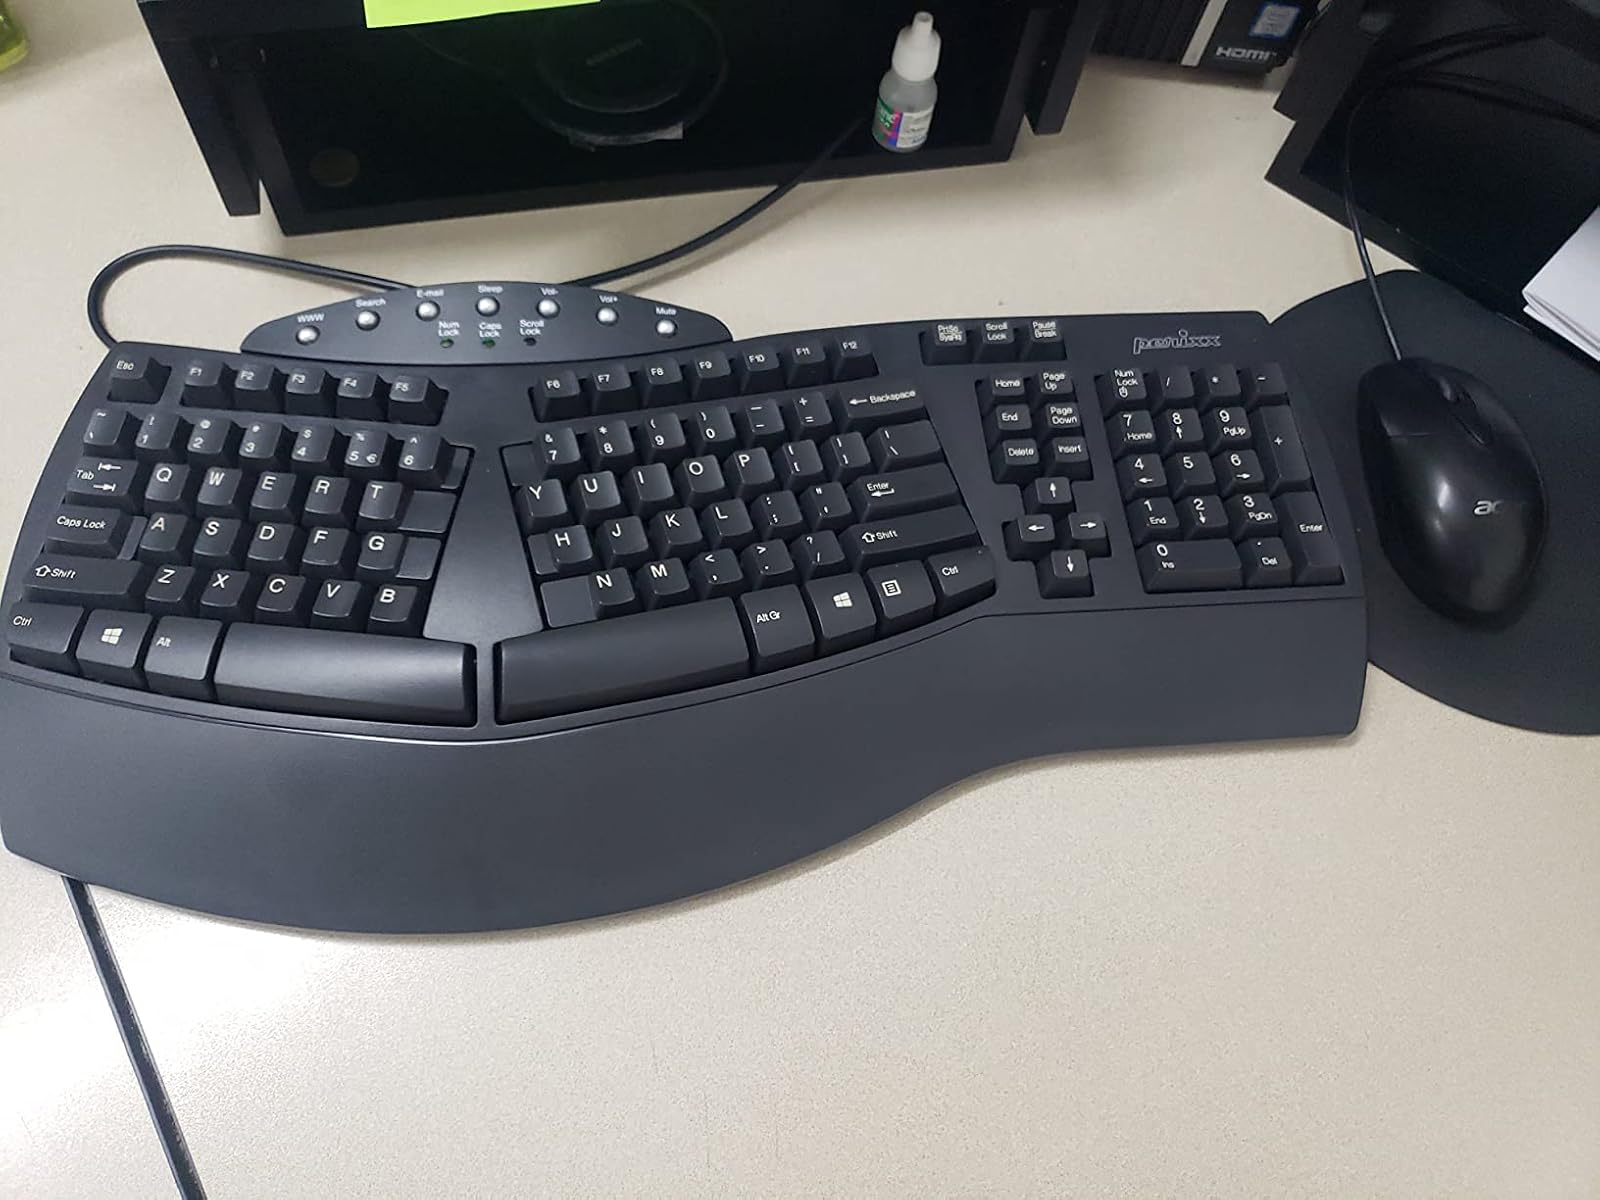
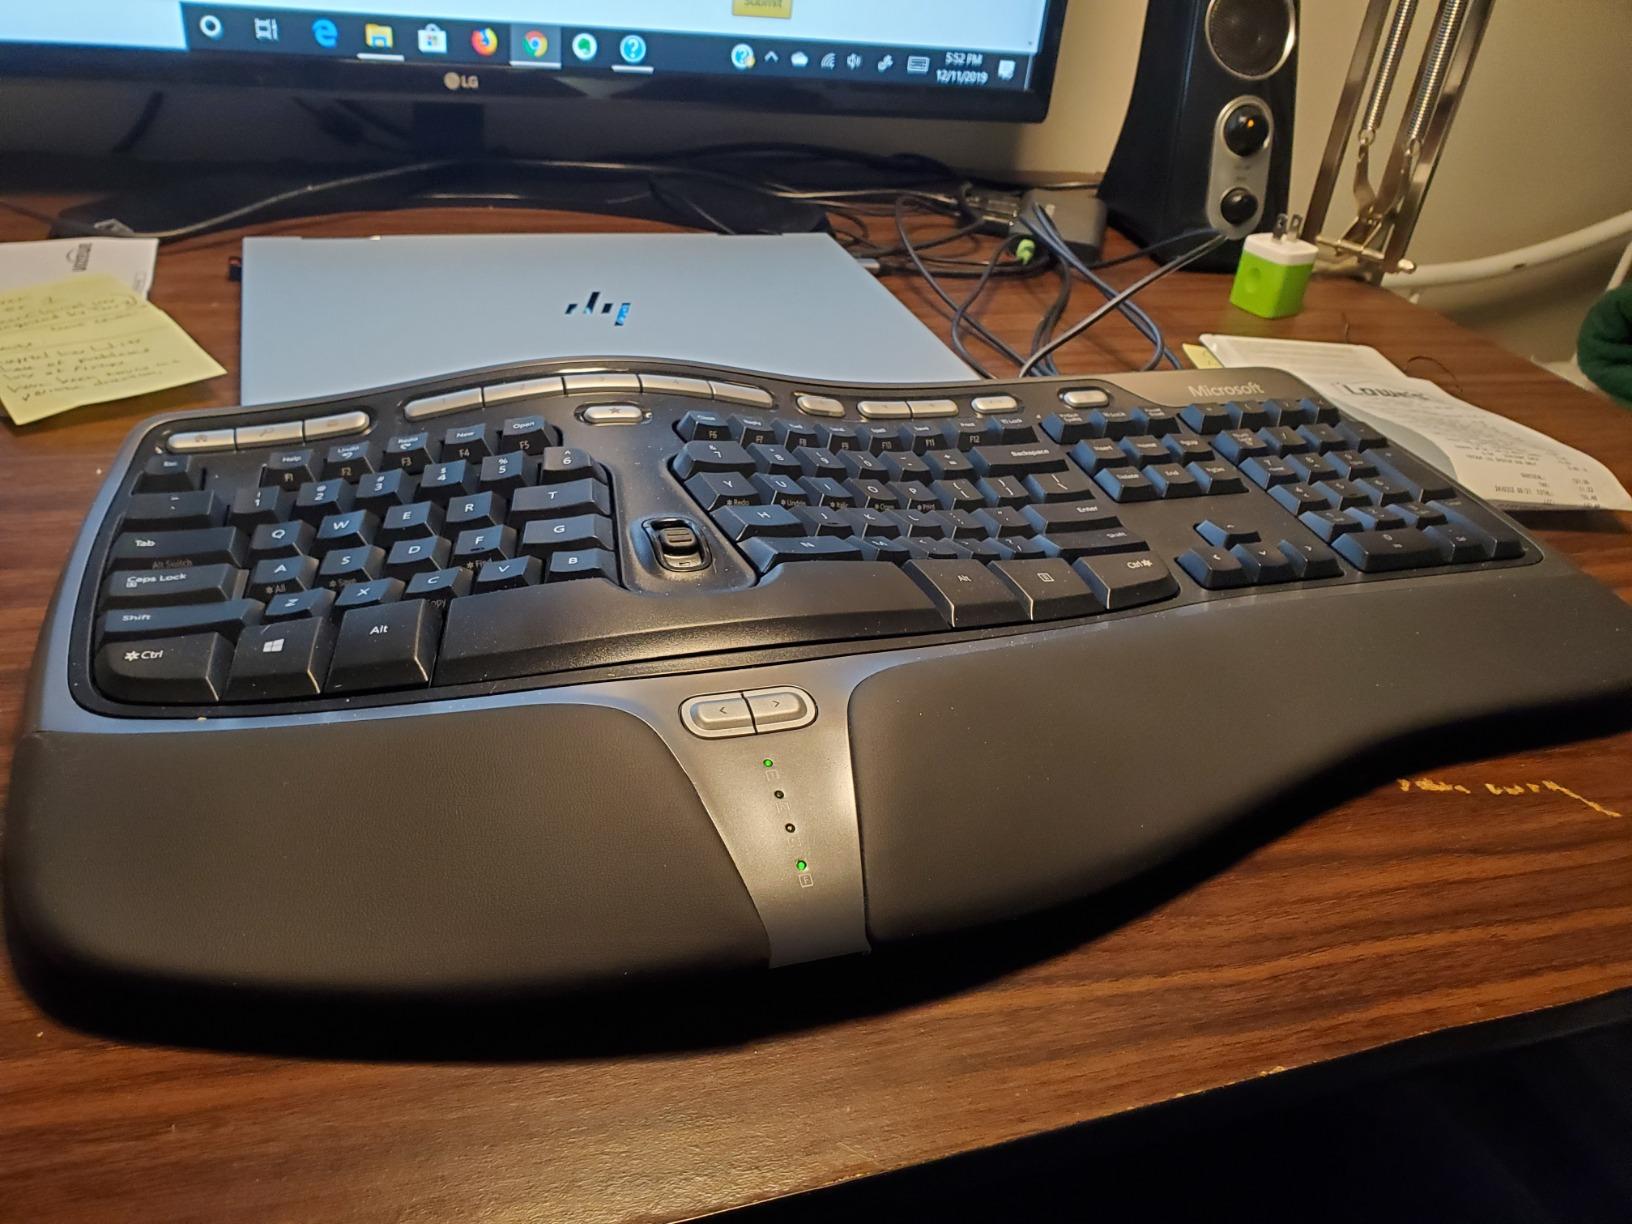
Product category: keyboard
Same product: no